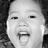
Emotion: happy